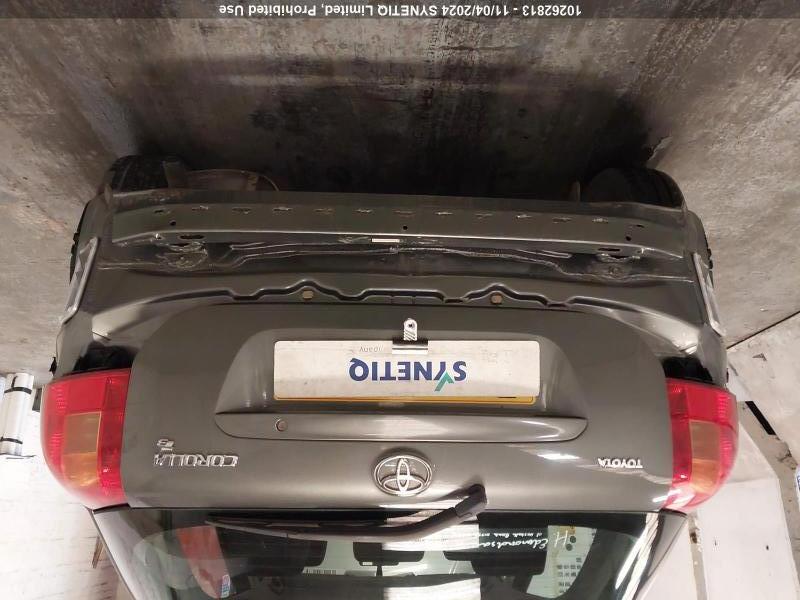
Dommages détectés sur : pare-choc arrière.
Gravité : majeur